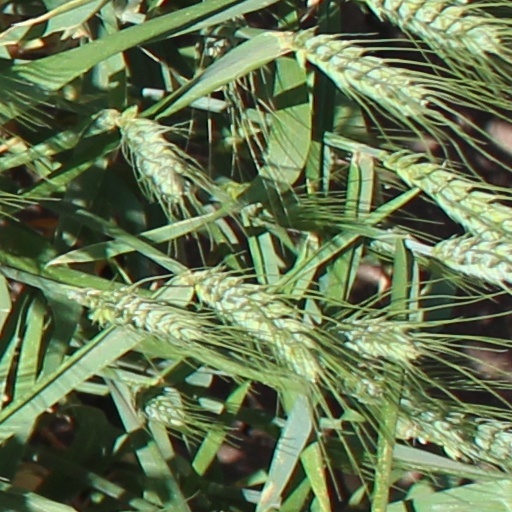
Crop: wheat